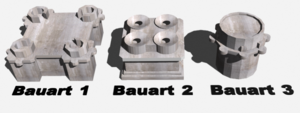
Les tours de DCA étaient huit complexes de tours anti-aériennes de type blockhaus construits dans les villes de Berlin, Hambourg et Vienne à partir de 1940. Elles furent utilisées par la Flak de la Luftwaffe pour se défendre contre les raids aériens alliés sur ces trois villes durant la Seconde Guerre mondiale. Elles servirent aussi d'abri anti-aériens pour des dizaines de milliers de personnes et pour coordonner la défense anti-aérienne.